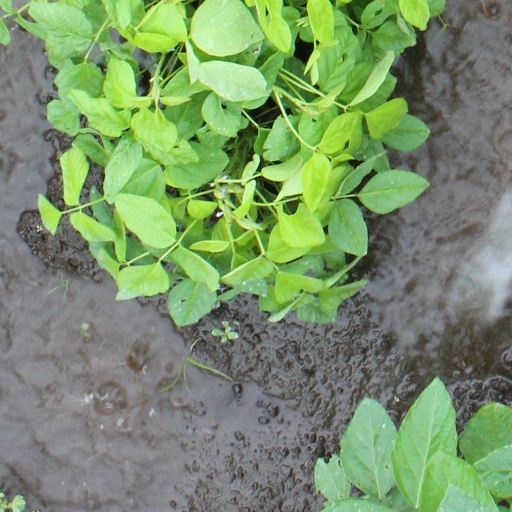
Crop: soybean